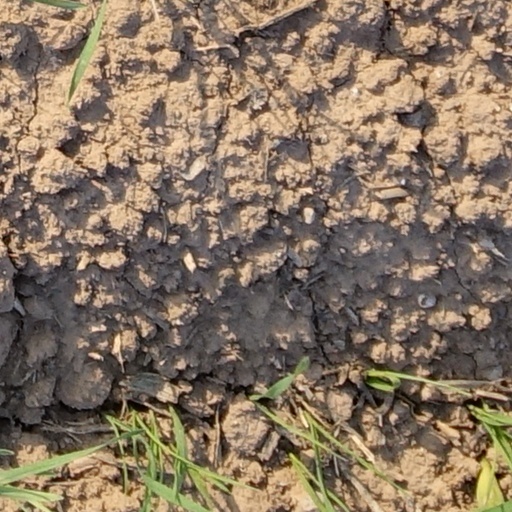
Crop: wheat